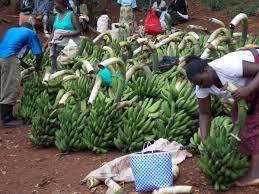
Soko au eneo la biashara ambapo ndizi nyingi mbichi zimewekwa chini zikiwa tayari kuuzwa. Watu kadhaa wanaonekana wakihusika katika kupanga au kushughulikia ndizi hizo.